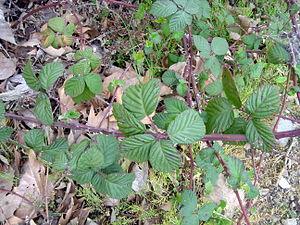
La Little Butte Creek est un affluent d'une longueur de 27 km du Rogue dans l’Oregon, un État des États-Unis. Son bassin versant couvre une surface de 966 km², dont environ 917 km² se trouvent dans le comté de Jackson et les 49 km² restants dans le comté de Klamath. La source de ses deux fourches, la North Fork et la South Fork, se trouve haut dans la Chaîne des Cascades près du mont McLoughlin et du Brown Mountain. Les deux fourches coulent en général en direction ouest jusqu'à ce qu'elles confluent près d’un ruisseau nommé Lake Creek. Le bras principal continue vers l'ouest, en traversant les communautés de Brownsboro, d'Eagle Point et de White City, avant qu’il se jette finalement dans le Rogue à environ 5 km dans le sud-est d'Eagle Point.